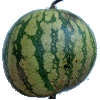
Label: Watermelon 1